Jan Nepomuk Woldřich

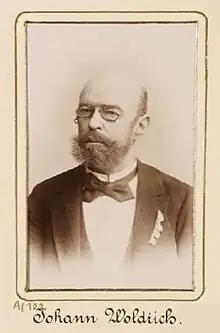

Jan Nepomuk Woldřich (15 July 1834 – 3 February 1906) was a Czech-Austrian geologist, paleontologist and amateur archaeologist. He served as a professor at the Czech Charles-Ferdinand University in Prague.